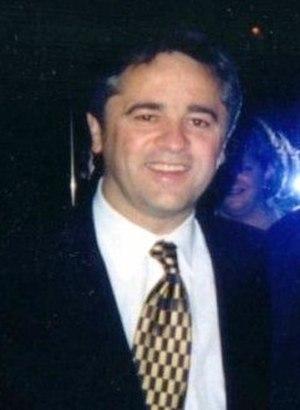
Brian Vincent Tobin est un homme politique canadien.
Voici la liste des premiers ministres de Terre-Neuve-et-Labrador depuis son entrée dans la Confédération canadienne en 1949.
Cette page concerne des événements d'actualité qui se sont produits durant l'année 1996 dans la province canadienne de Terre-Neuve-et-Labrador.